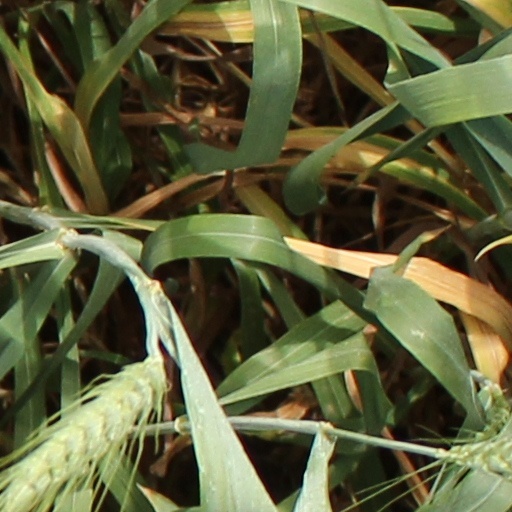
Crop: wheat